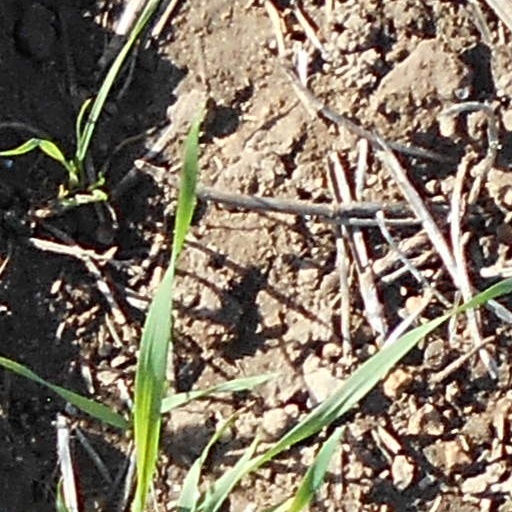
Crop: wheat